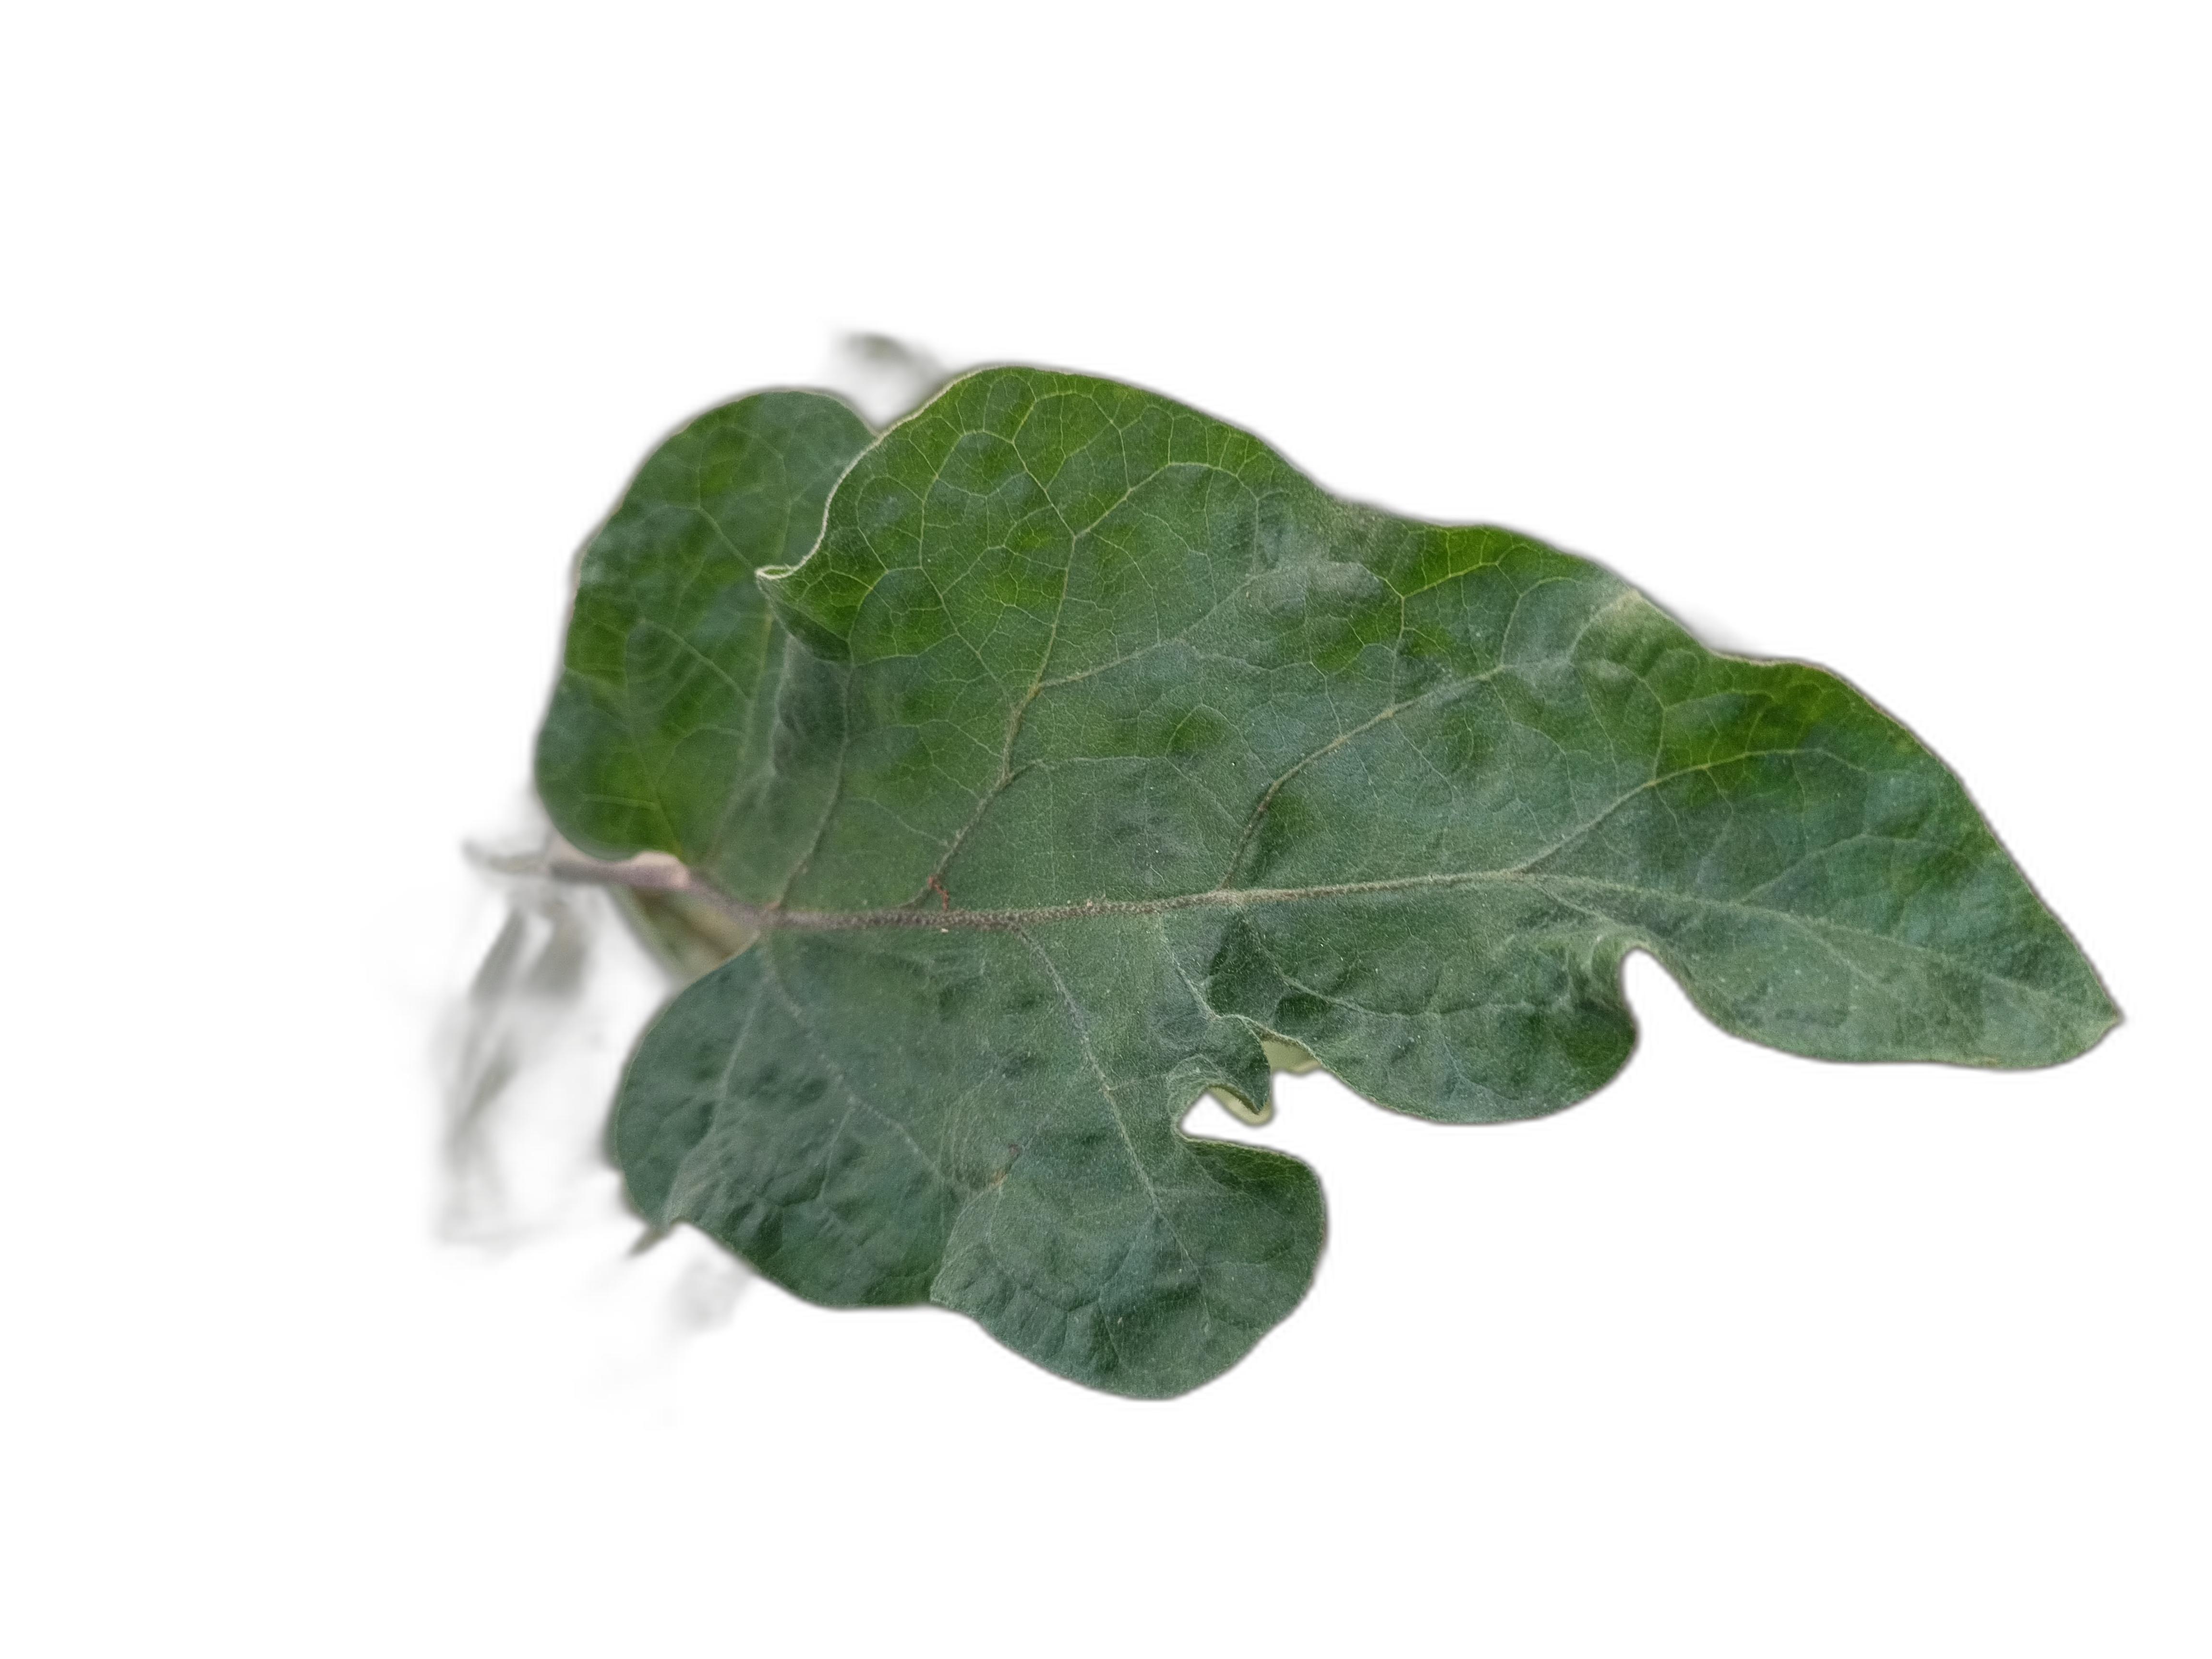
Label: Mosaic Virus Disease